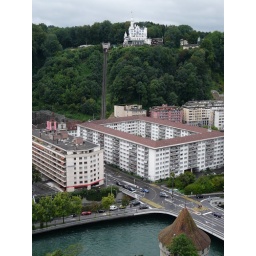
The city of Luzern seen from One of the walls and watch towers built in 1386.